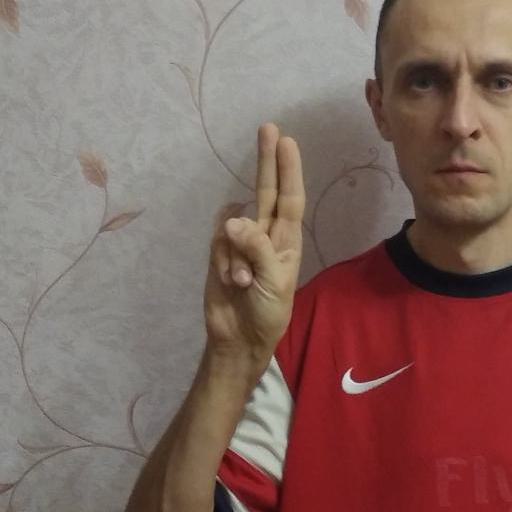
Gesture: two_up